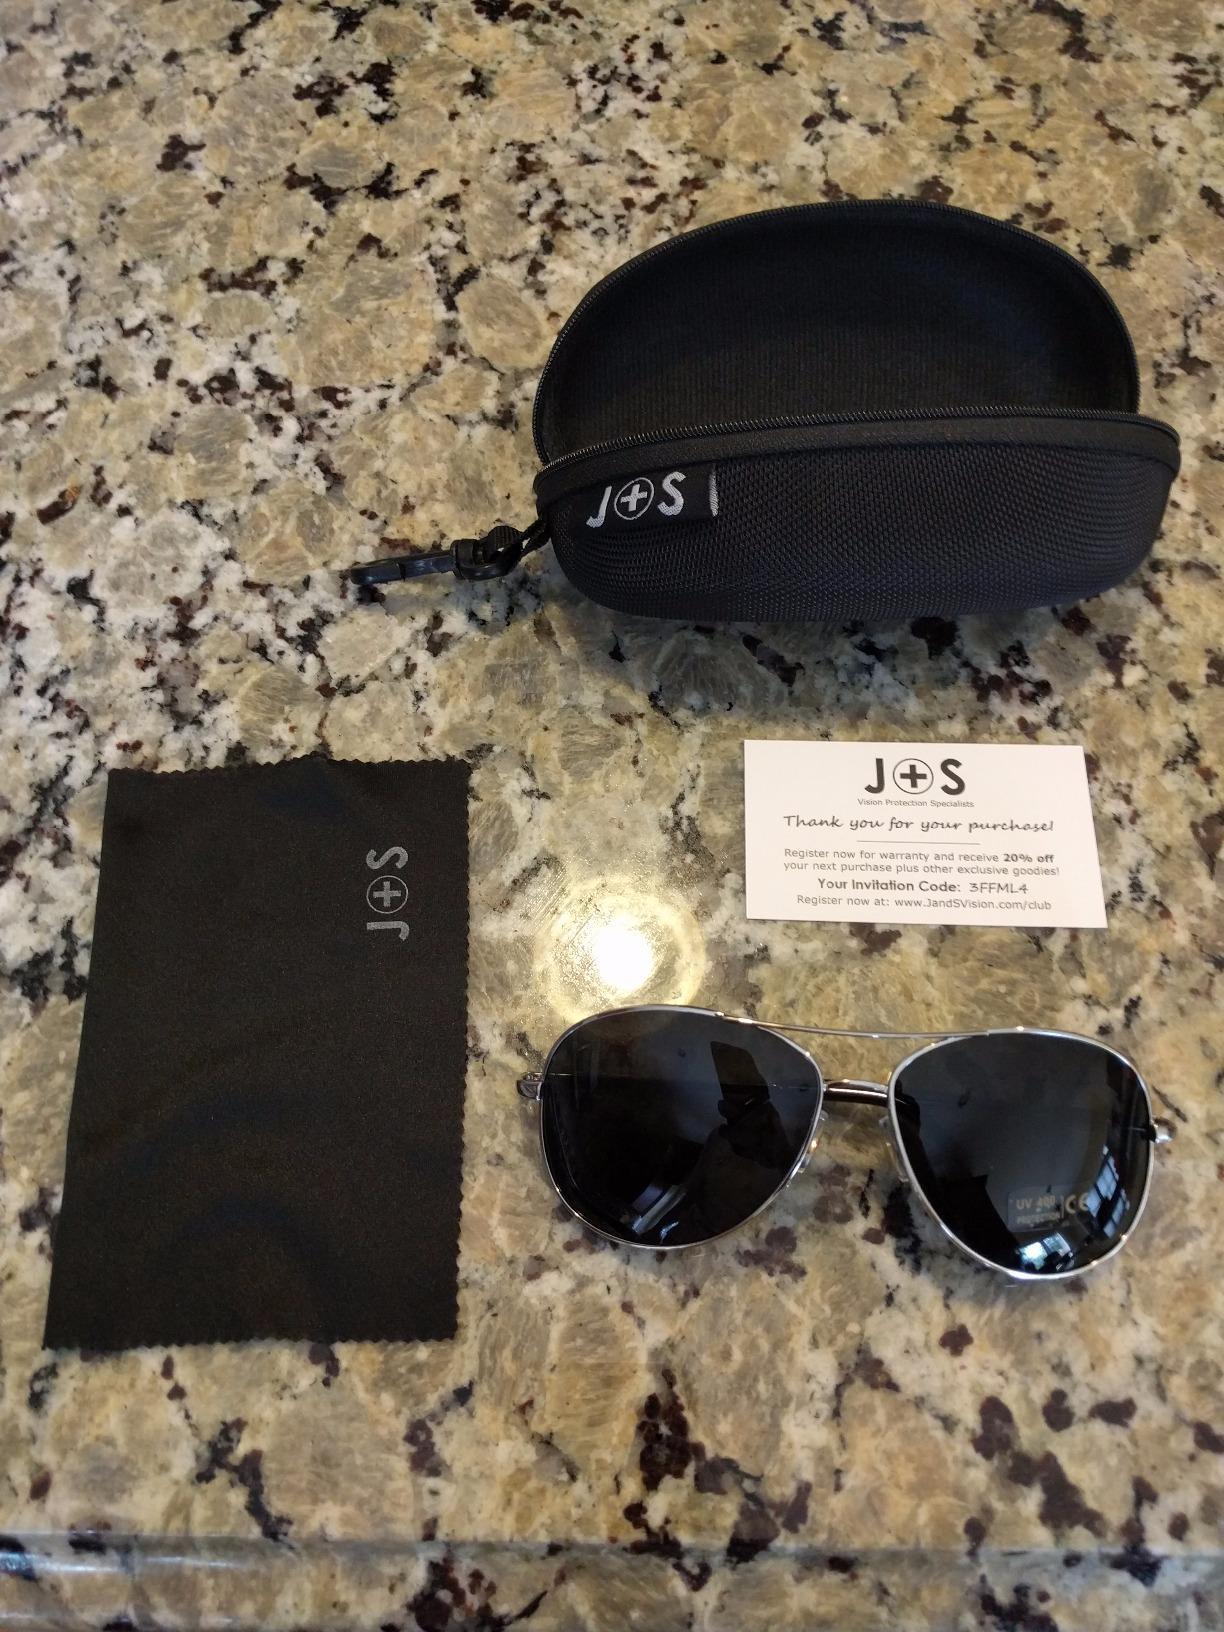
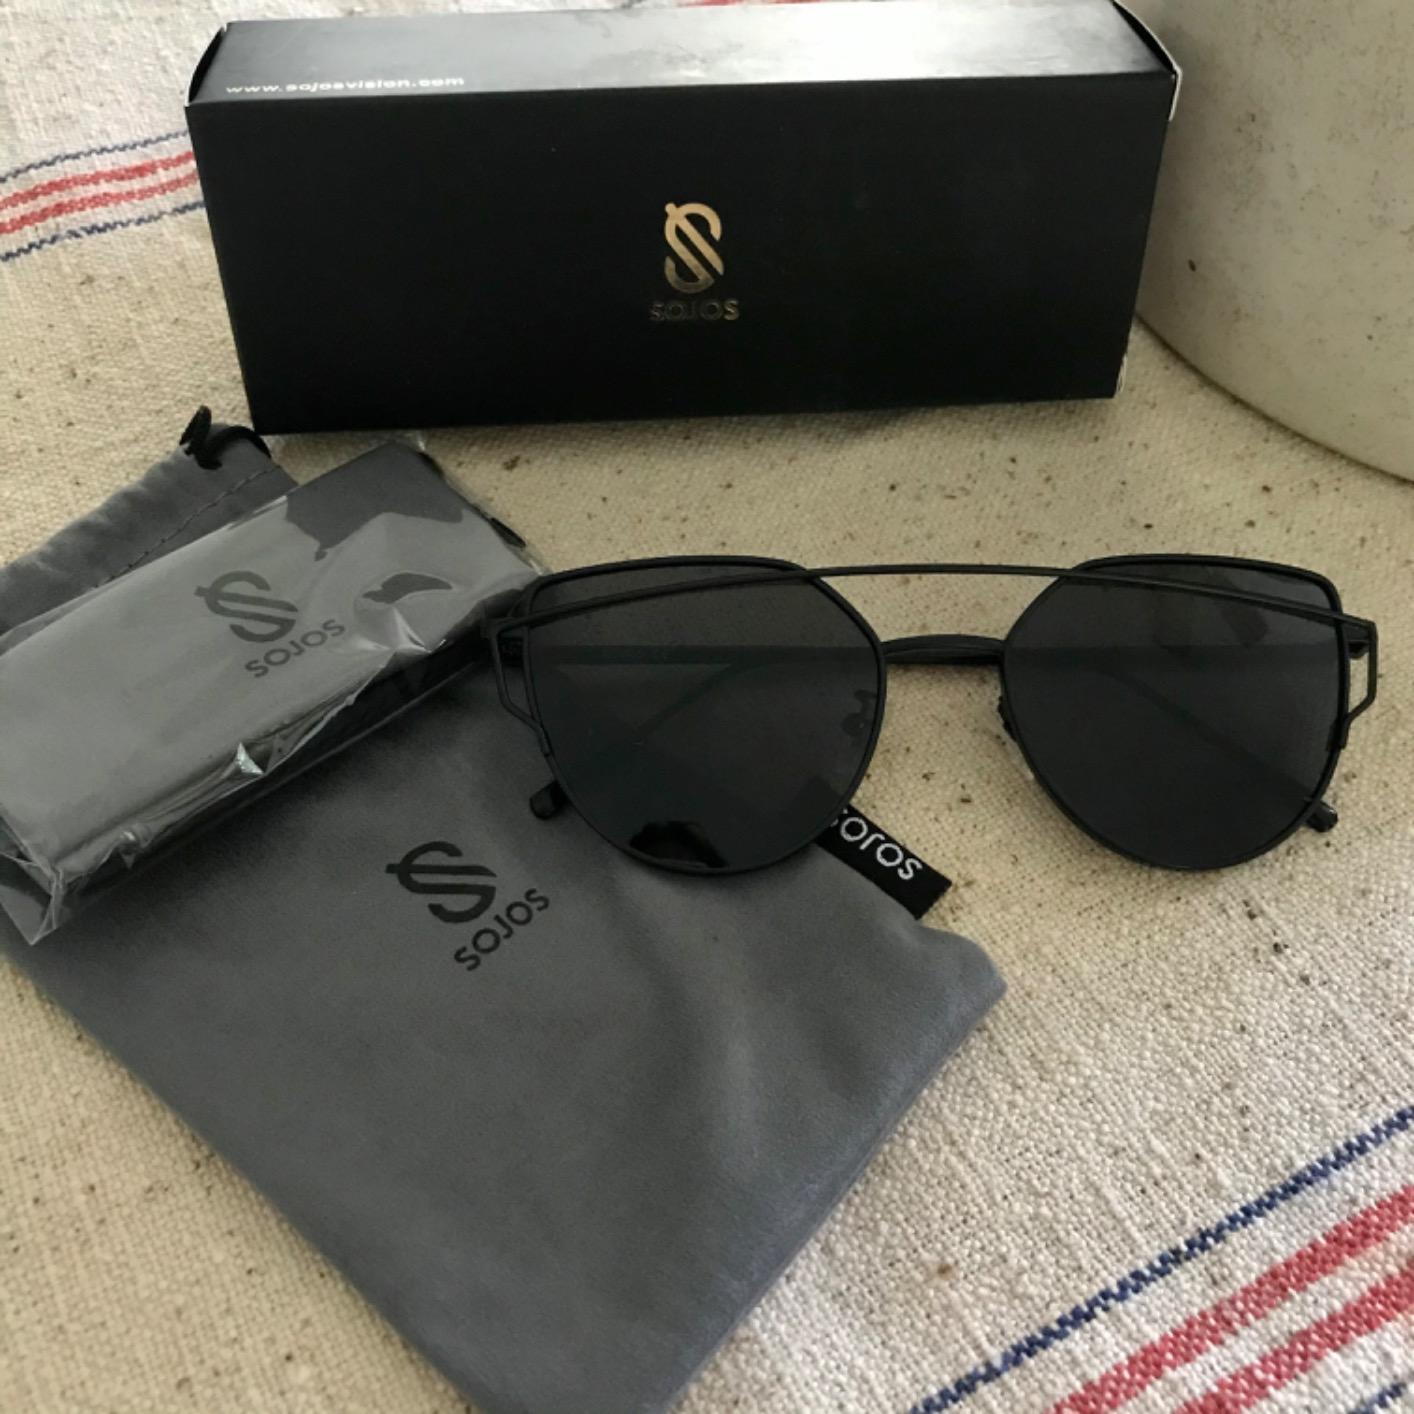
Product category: accessories_sunglasses
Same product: no